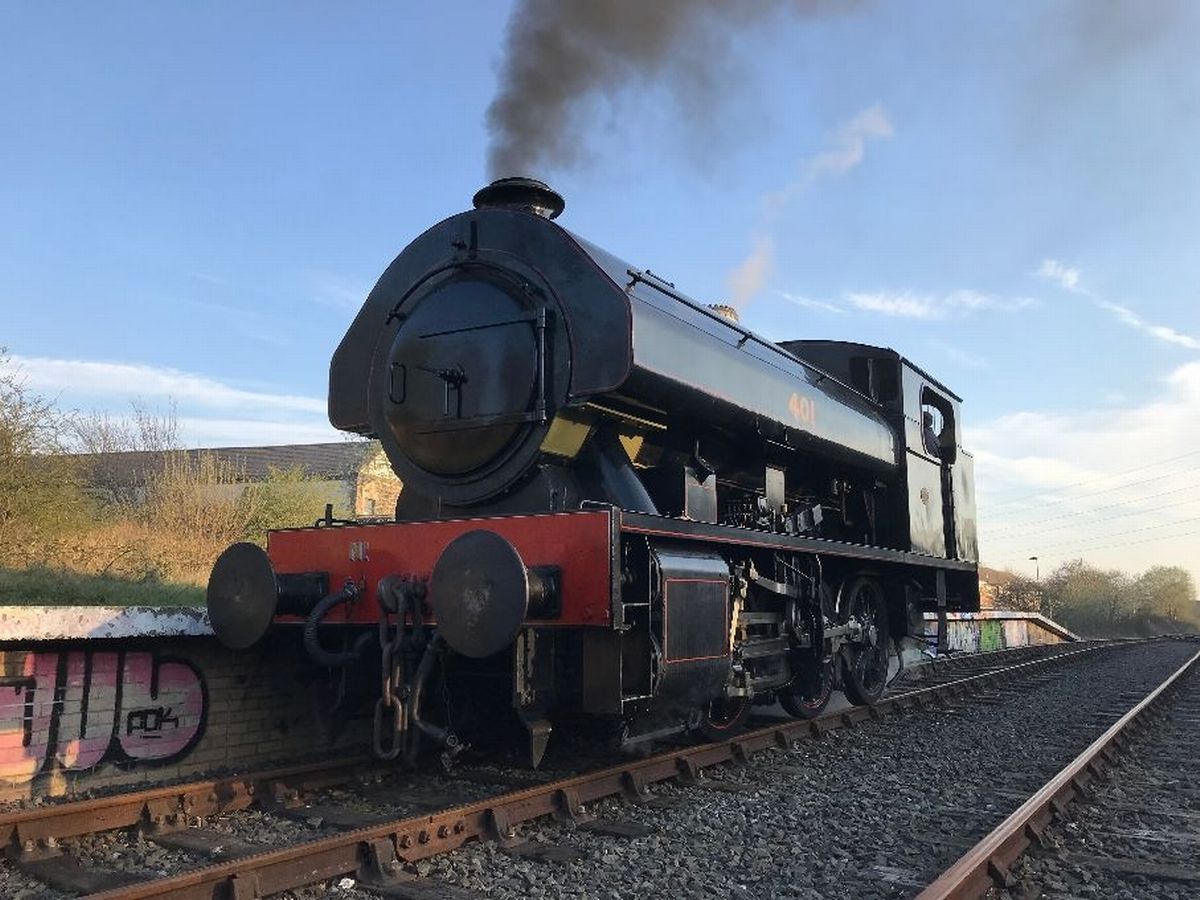
Vehicle type: Trains